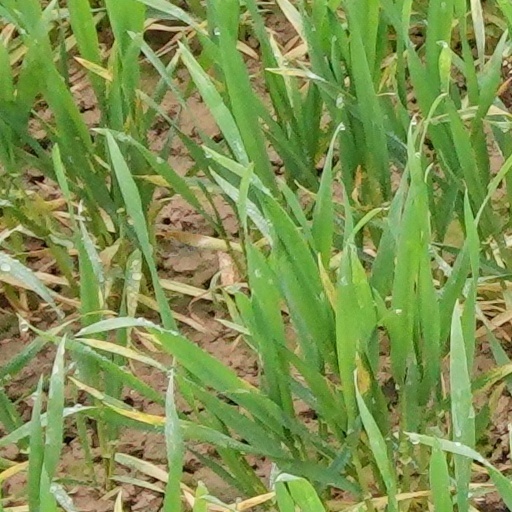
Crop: wheat